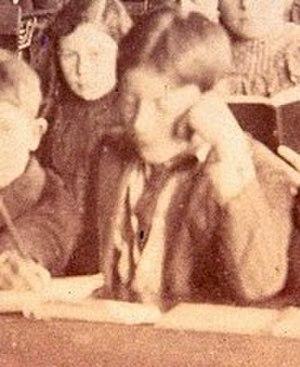
Pinto Colvig est un acteur, scénariste, réalisateur et compositeur américain né le 11 septembre 1892 à Jacksonville, mort le 3 octobre 1967 à Woodland Hills. À partir des années 1930, il est la voix originale de Dingo et faisait aussi les aboiements de Pluto. C'est aussi la voix originale de Bozo le clown.